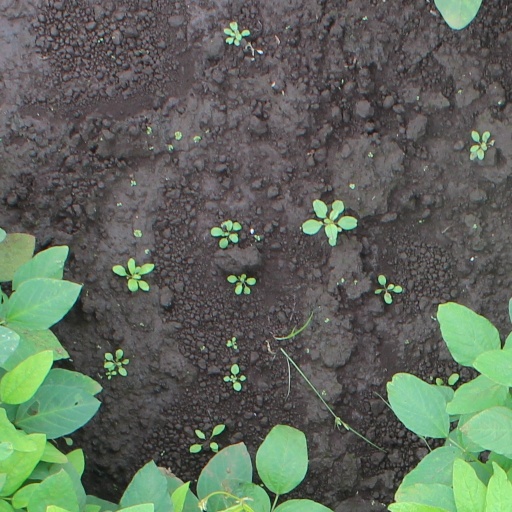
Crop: soybean